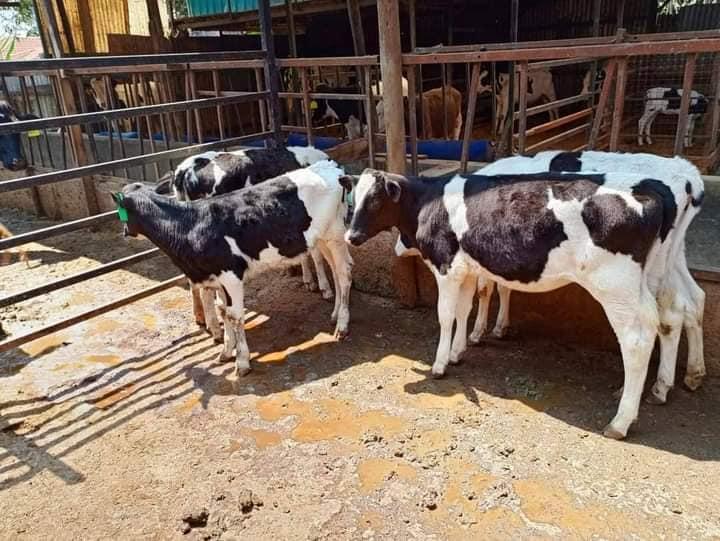
Ng'ombe wengi wamejaa zizini. Sakafu ya  zizi hili ni chafu kwa sababu inaonekana iko na kinyesi cha ng'ombe na pia zizi hiko liko na paa ambalo limetengenezwa kutumia mabati.